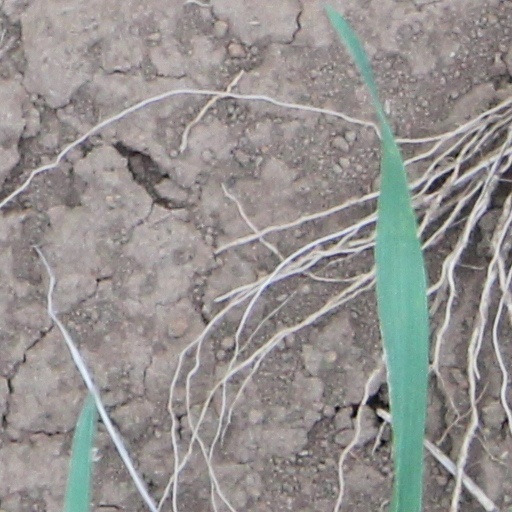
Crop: wheat